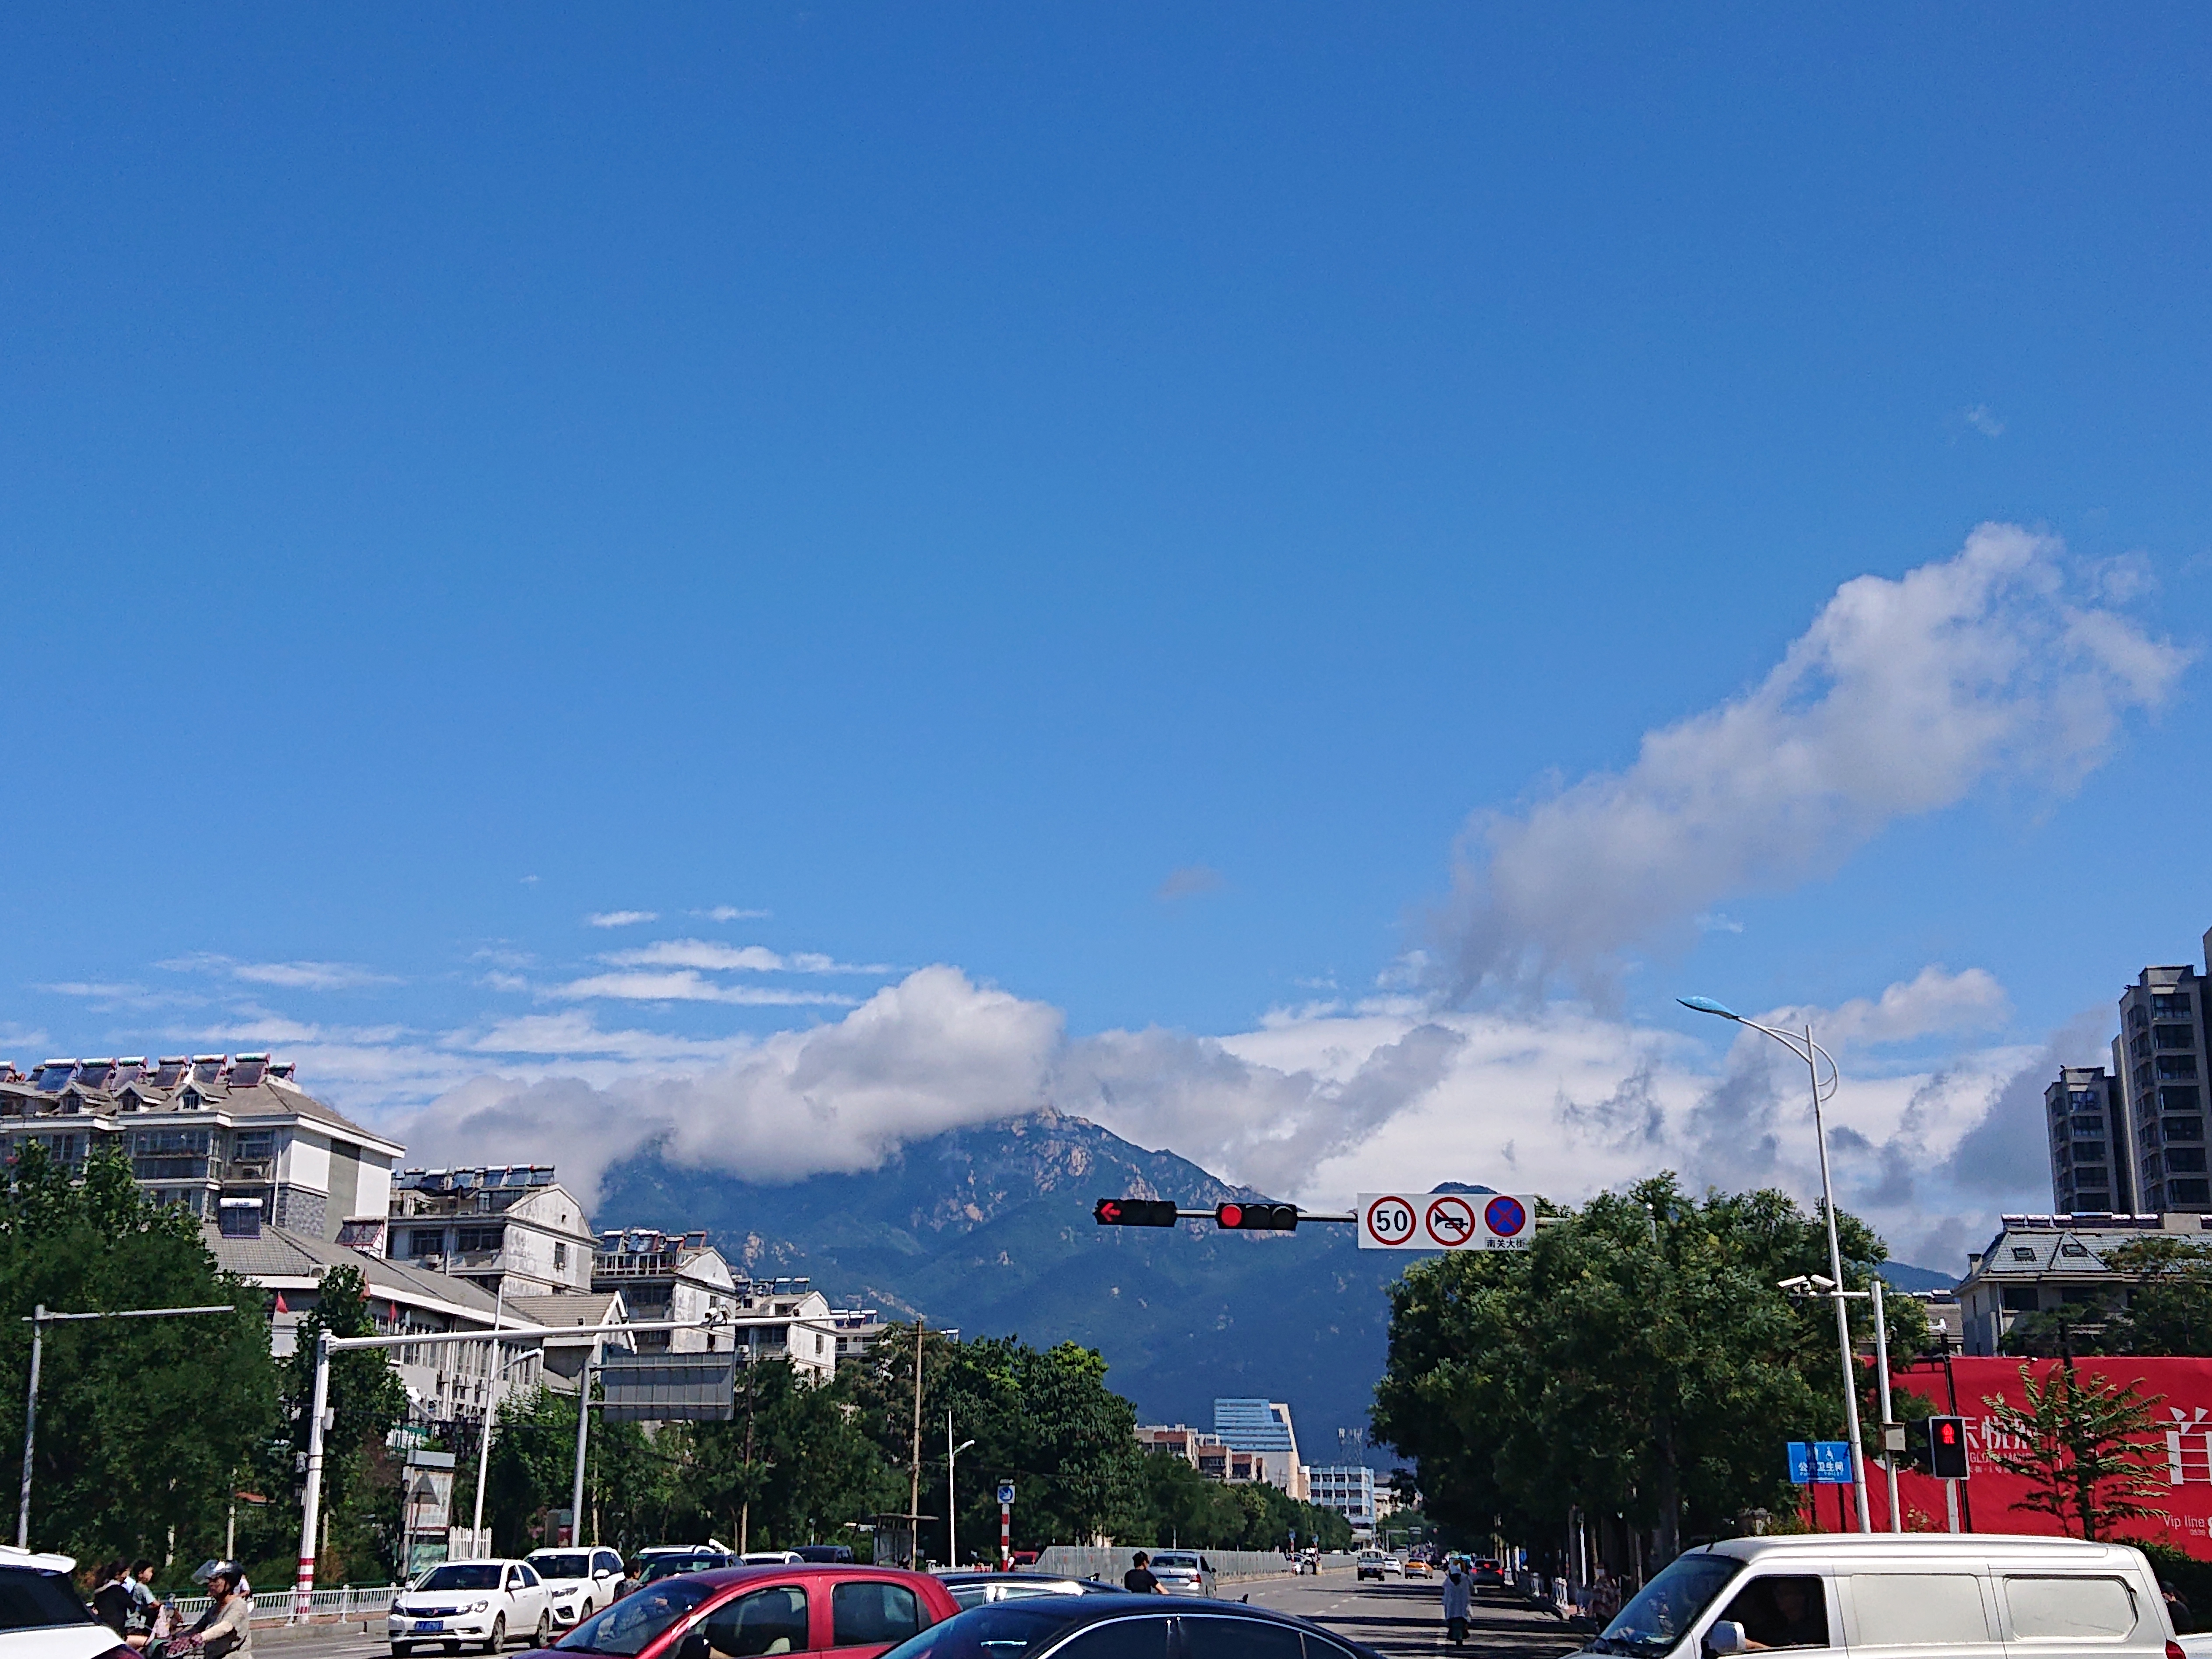
city, cloud, sky, land vehicle, building, car, vehicle, infrastructure, tree, travel, airplane, street light, thoroughfare, urban design, public space, asphalt, road, parking, cumulus, summer, mountain, automotive exterior, leisure, motor vehicle, aircraft, landscape, human settlement, street, parking lot, mixed use, traffic, family car, cityscape, meteorological phenomenon, tourism, horizon, suburb, mid size car, town, ocean, downtown, vacation, luxury vehicle, air travel, compact car, mountain range, hill, lane, transport, city car, skyline, public event